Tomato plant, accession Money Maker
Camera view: tilt-top (135 deg); turntable rotation: 240 degrees
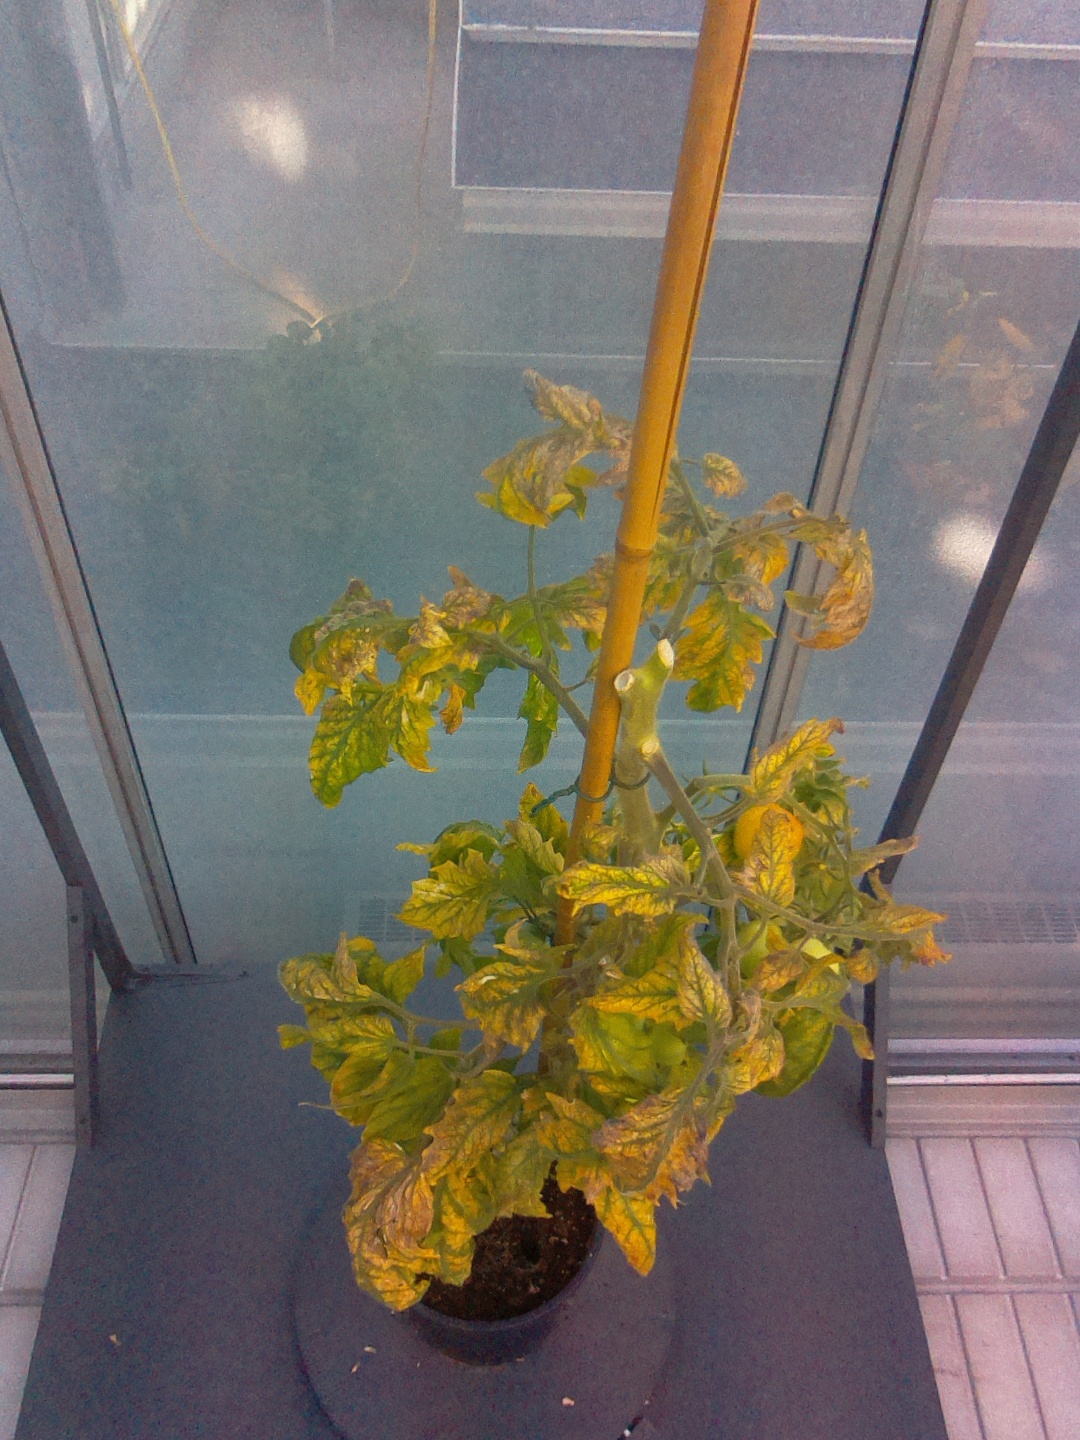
BBCH growth stage 80: fruits start showing typical ripe color (orange -> red)